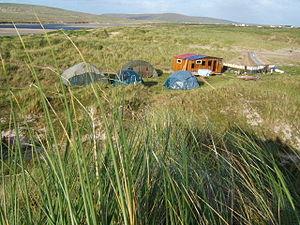
Un camp de protestation est un campement alternatif autogéré où s’installent durablement des activistes afin de servir de base permanente à une protestation massive, généralement pacifiste, visant à empêcher le démarrage ou la poursuite d’un chantier sur ce site ou à proximité.